Mabel Taliaferro

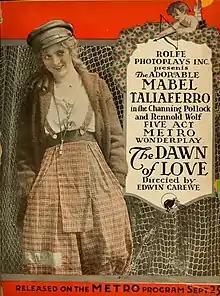
"The Dawn of Love" (1916)

In 1906, Taliaferro married (as her first husband) Frederic Thompson, who created Luna Park in Coney Island as well as the New York Hippodrome, under whose management she starred in the Broadway play "Polly of the Circus".